Unión Comercio

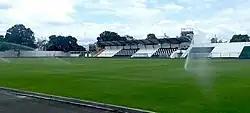
Estadio Carlos Vidaurre García

Unión Comercio has multiple stadiums that they are available to play in. They currently play at Estadio Carlos Vidaurre García, located in Tarapoto with a capacity of 7,000. Unión Comercio's originally home stadium was Estadio IPD de Moyobamba which has a capacity of 8,000. They also may play at Estadio IPD de Nueva Cajamarca with a capacity of 12,000.